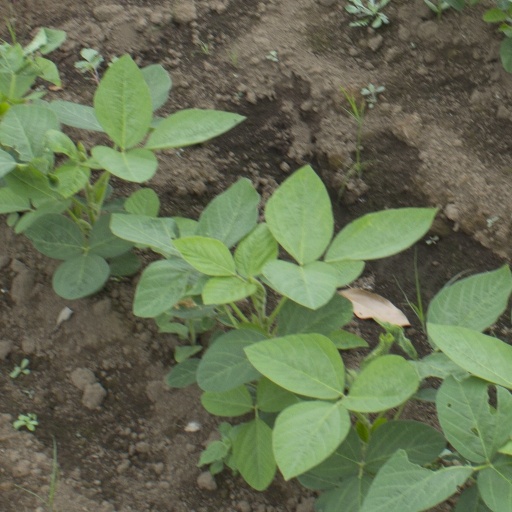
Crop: soybean